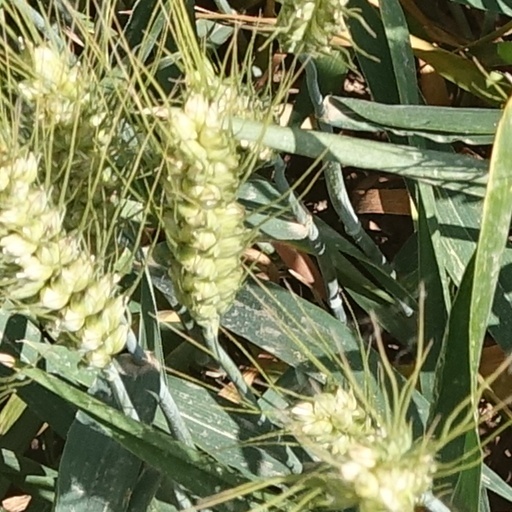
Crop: wheat